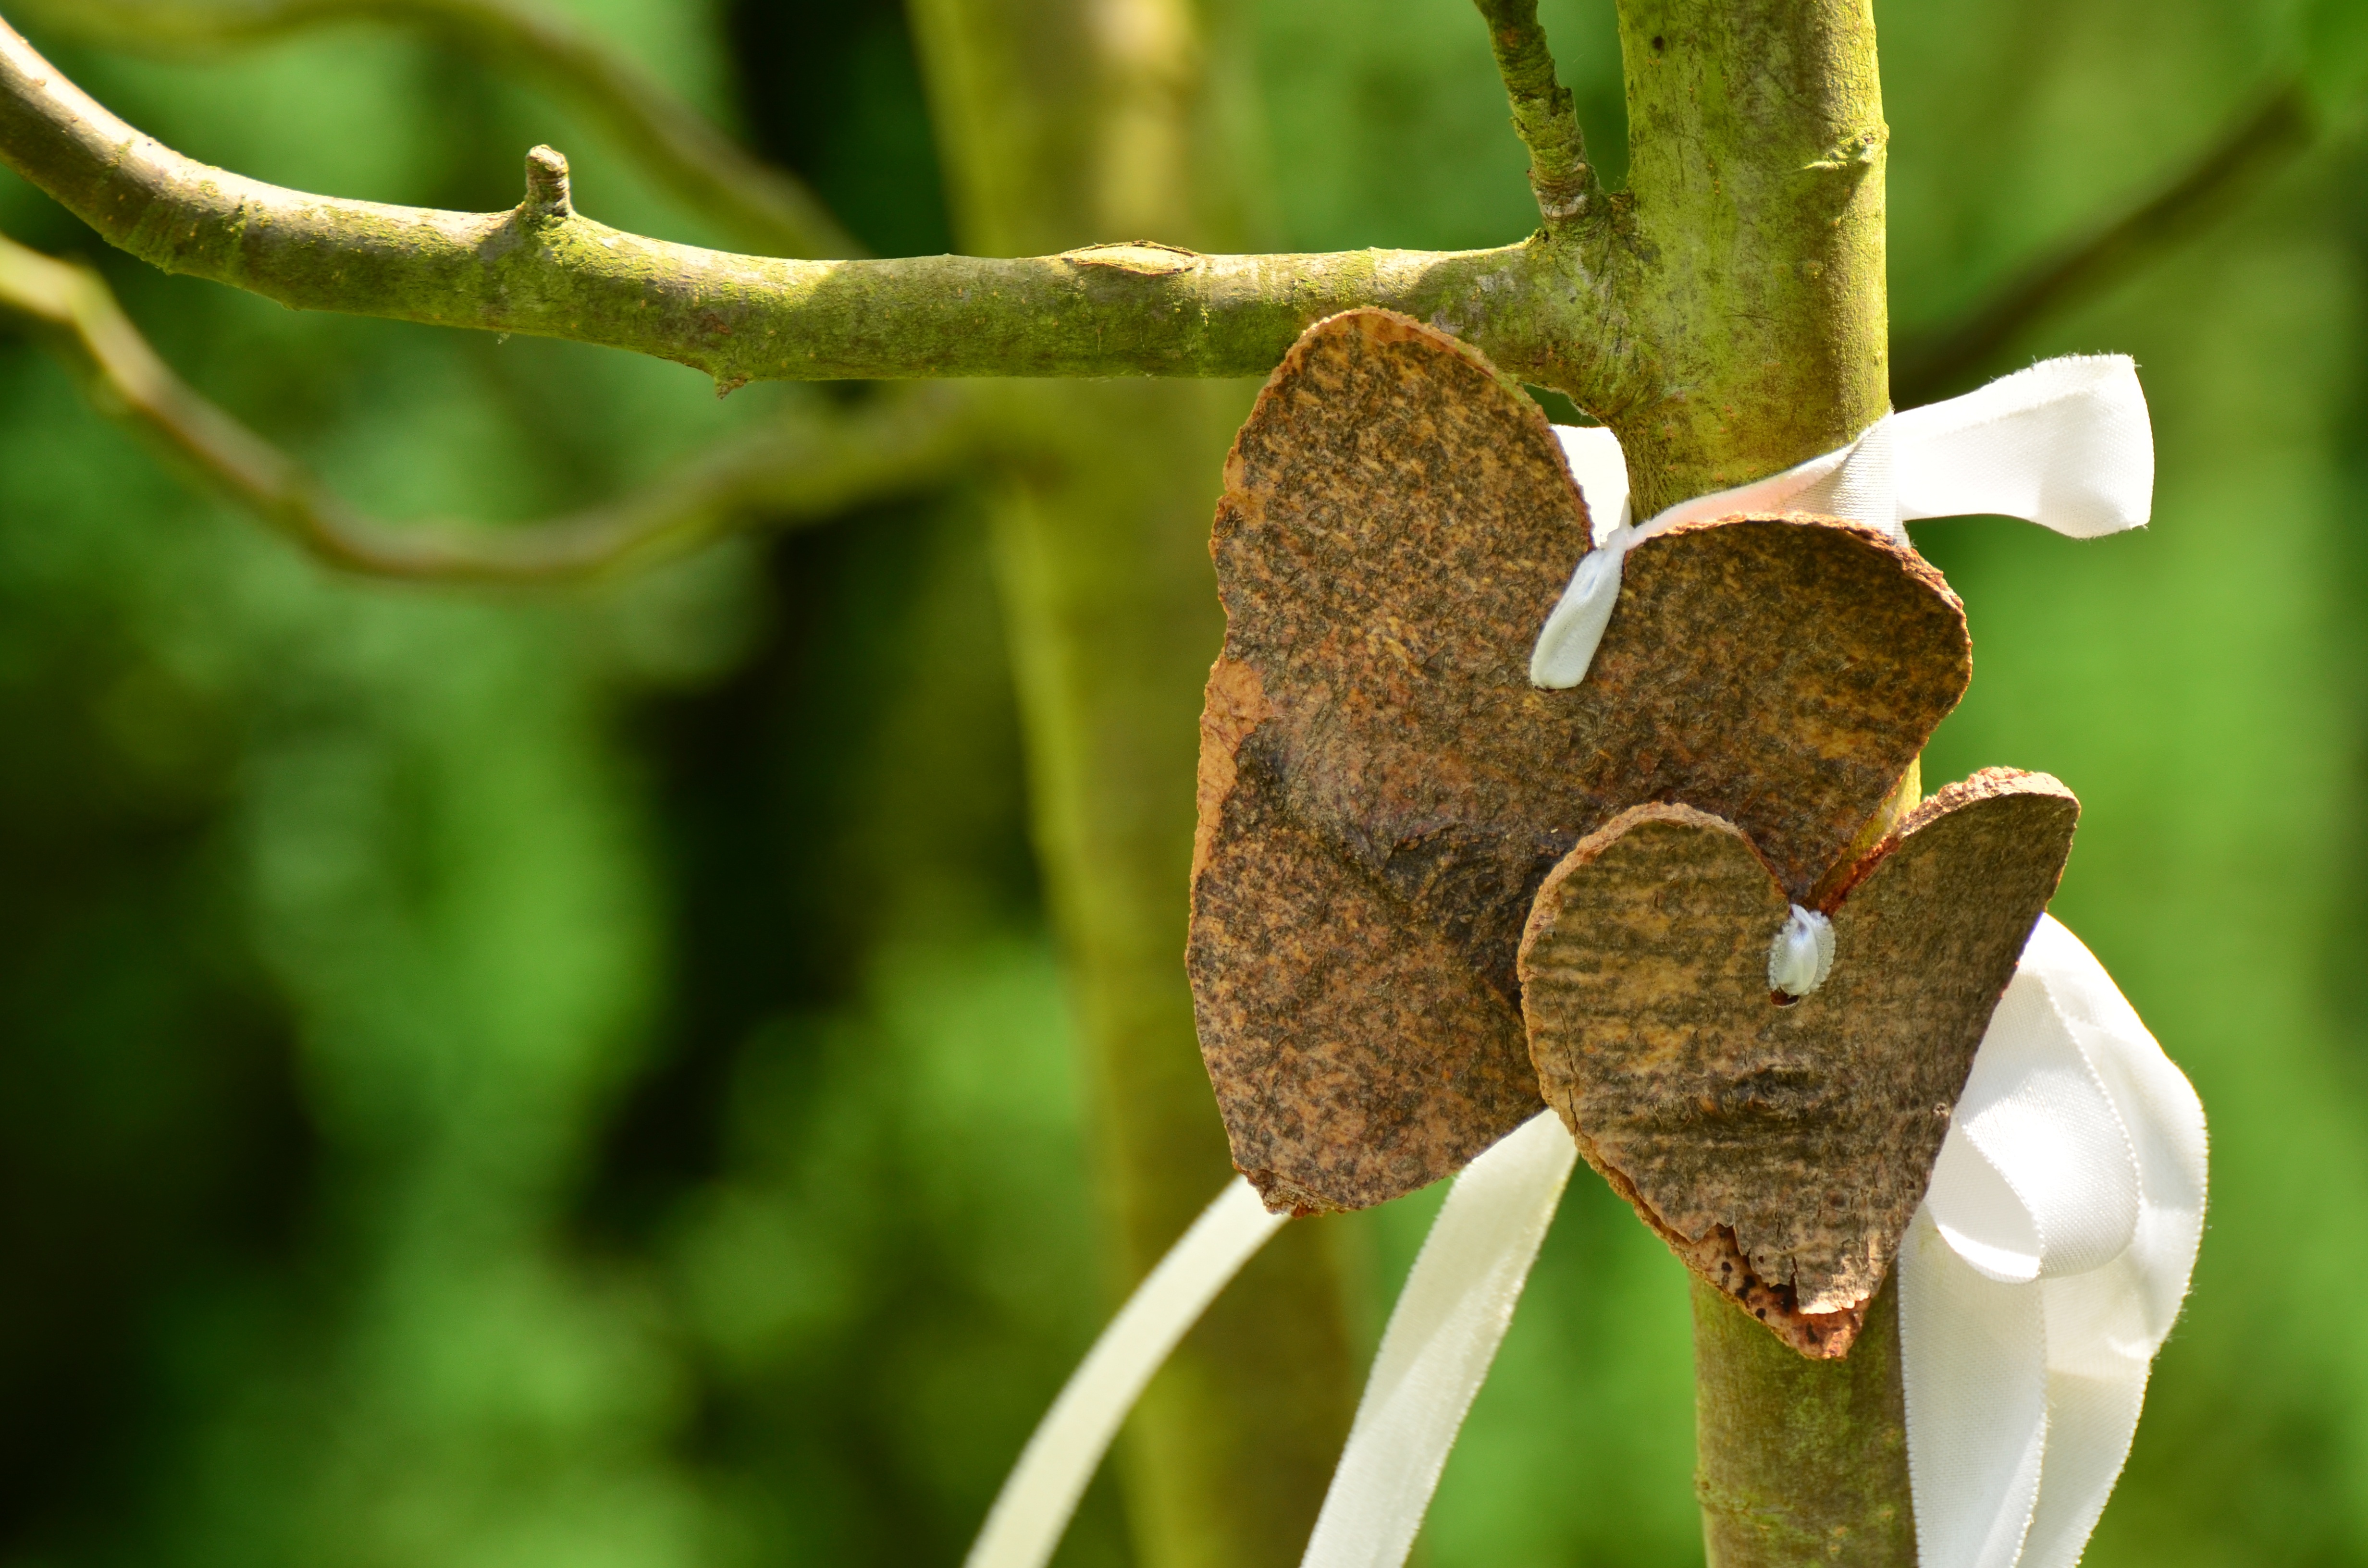
tree, nature, branch, plant, leaf, flower, bark, wildlife, love, heart, green, insect, botany, together, wedding, flora, fauna, relationship, greeting card, macro photography, valentine's day, flowering plant, from russia with love, plant stem, land plant, moths and butterflies